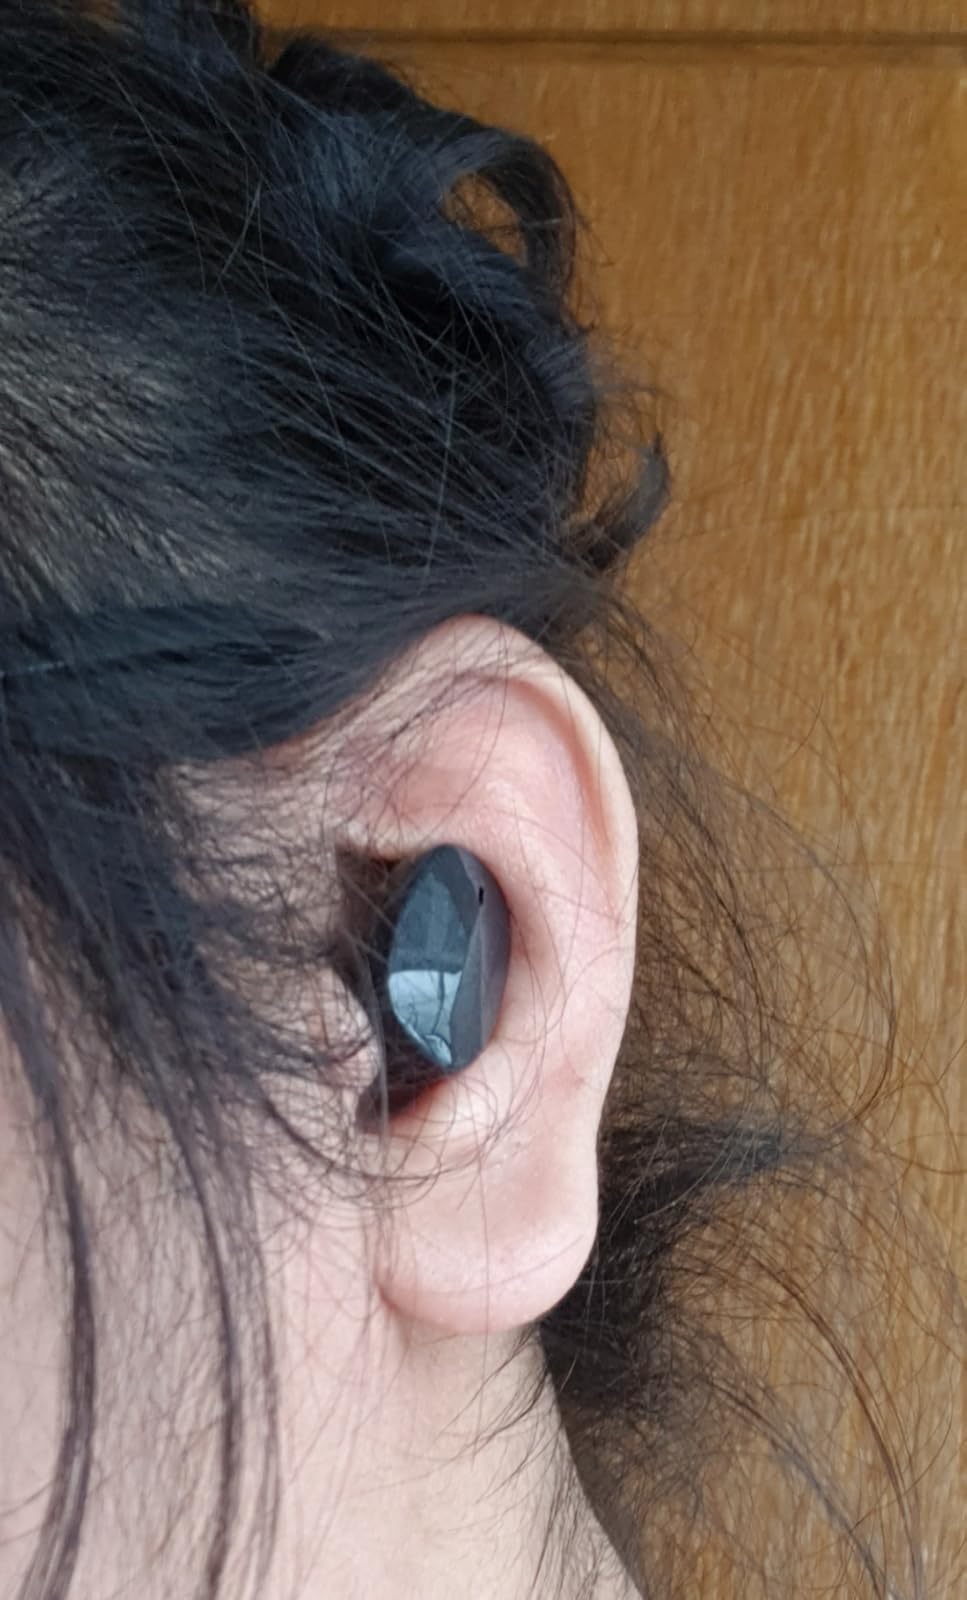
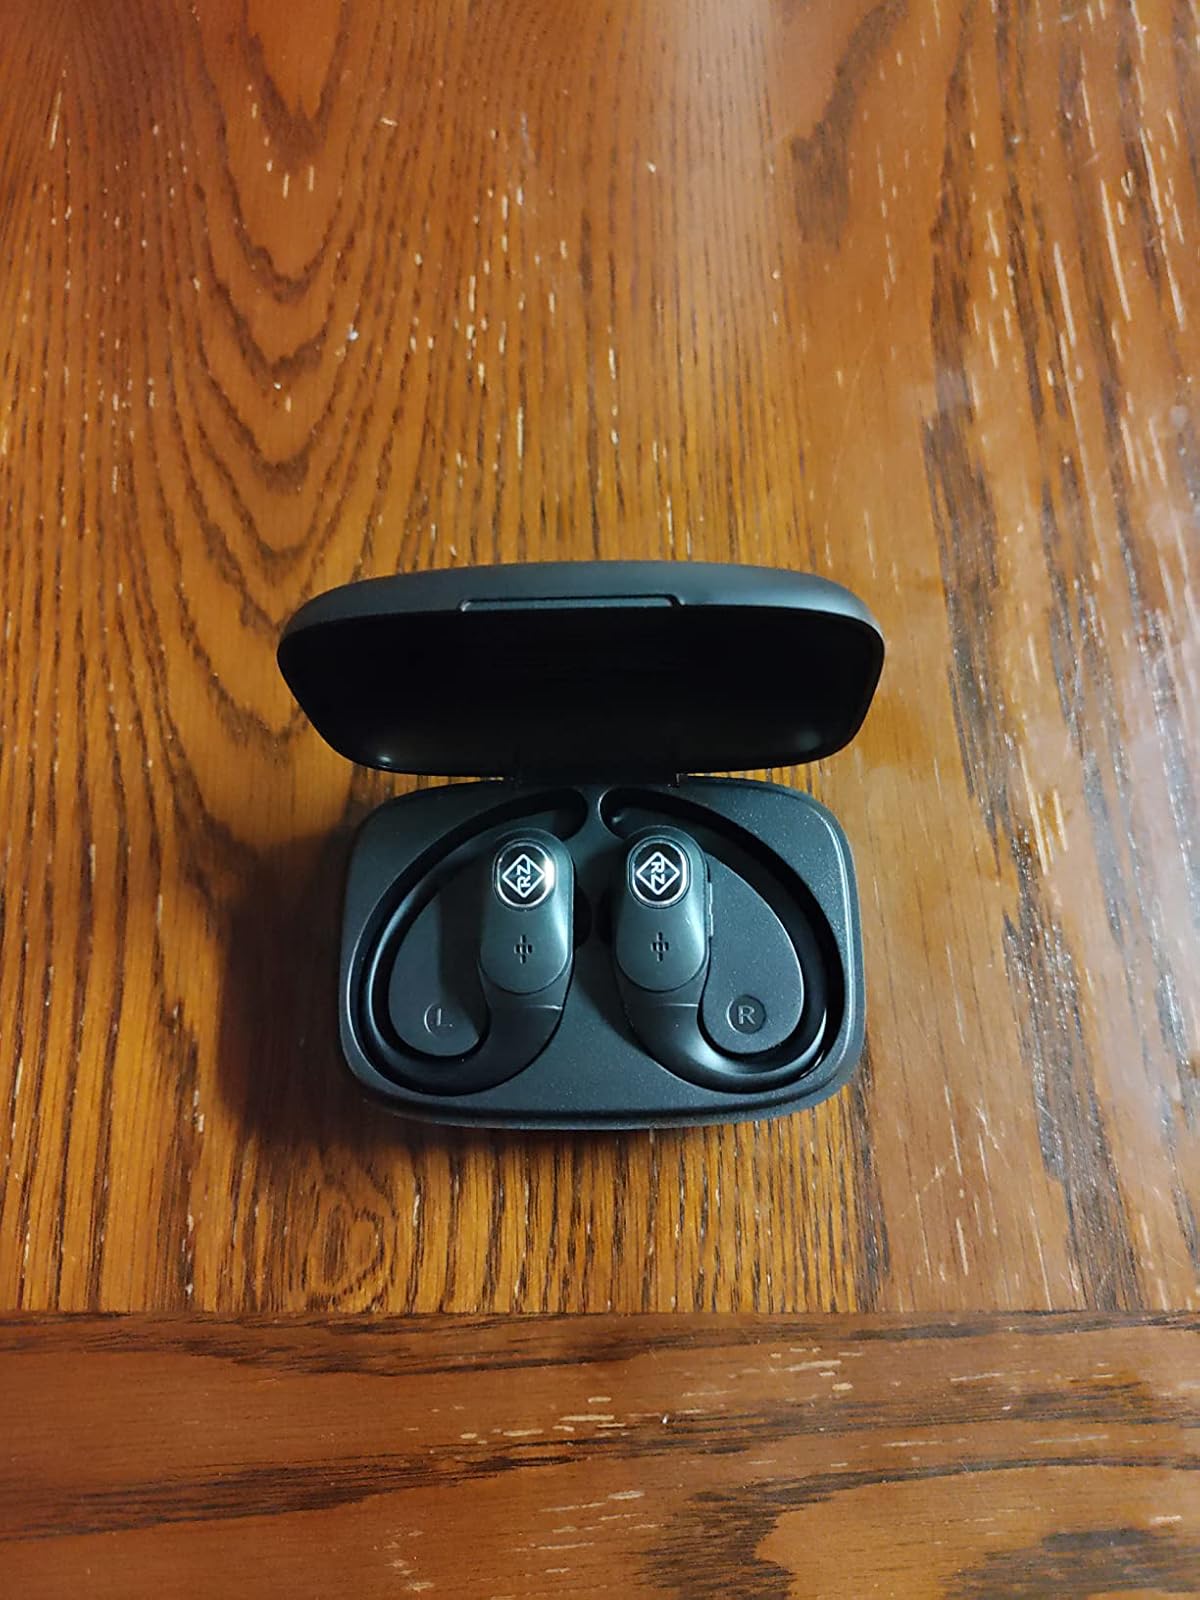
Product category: earbuds
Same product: no